HMS Hermes (95)

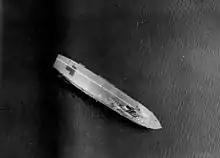
Aerial view of SS "Mamari III" disguised as "Hermes" with a false flight deck and island

The merchant ship SS "Mamari III" was converted to resemble "Hermes" as a decoy ship to confuse the Axis and was redesignated as "Fleet Tender C". On 4 June 1941, when she was sailing down the east coast of England to Chatham Dockyard in Kent to be converted back into a cargo ship, the decoy "Hermes" hit a submerged wreck off Norfolk during a German aerial attack. Before she could be refloated, she was crippled by German E-boats and abandoned in place.